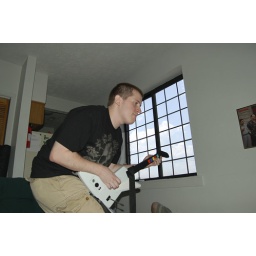
Something about this picture with the sky being so clear in the background caught my eye.